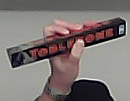
Product: toblerone_black